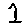
Label: 1